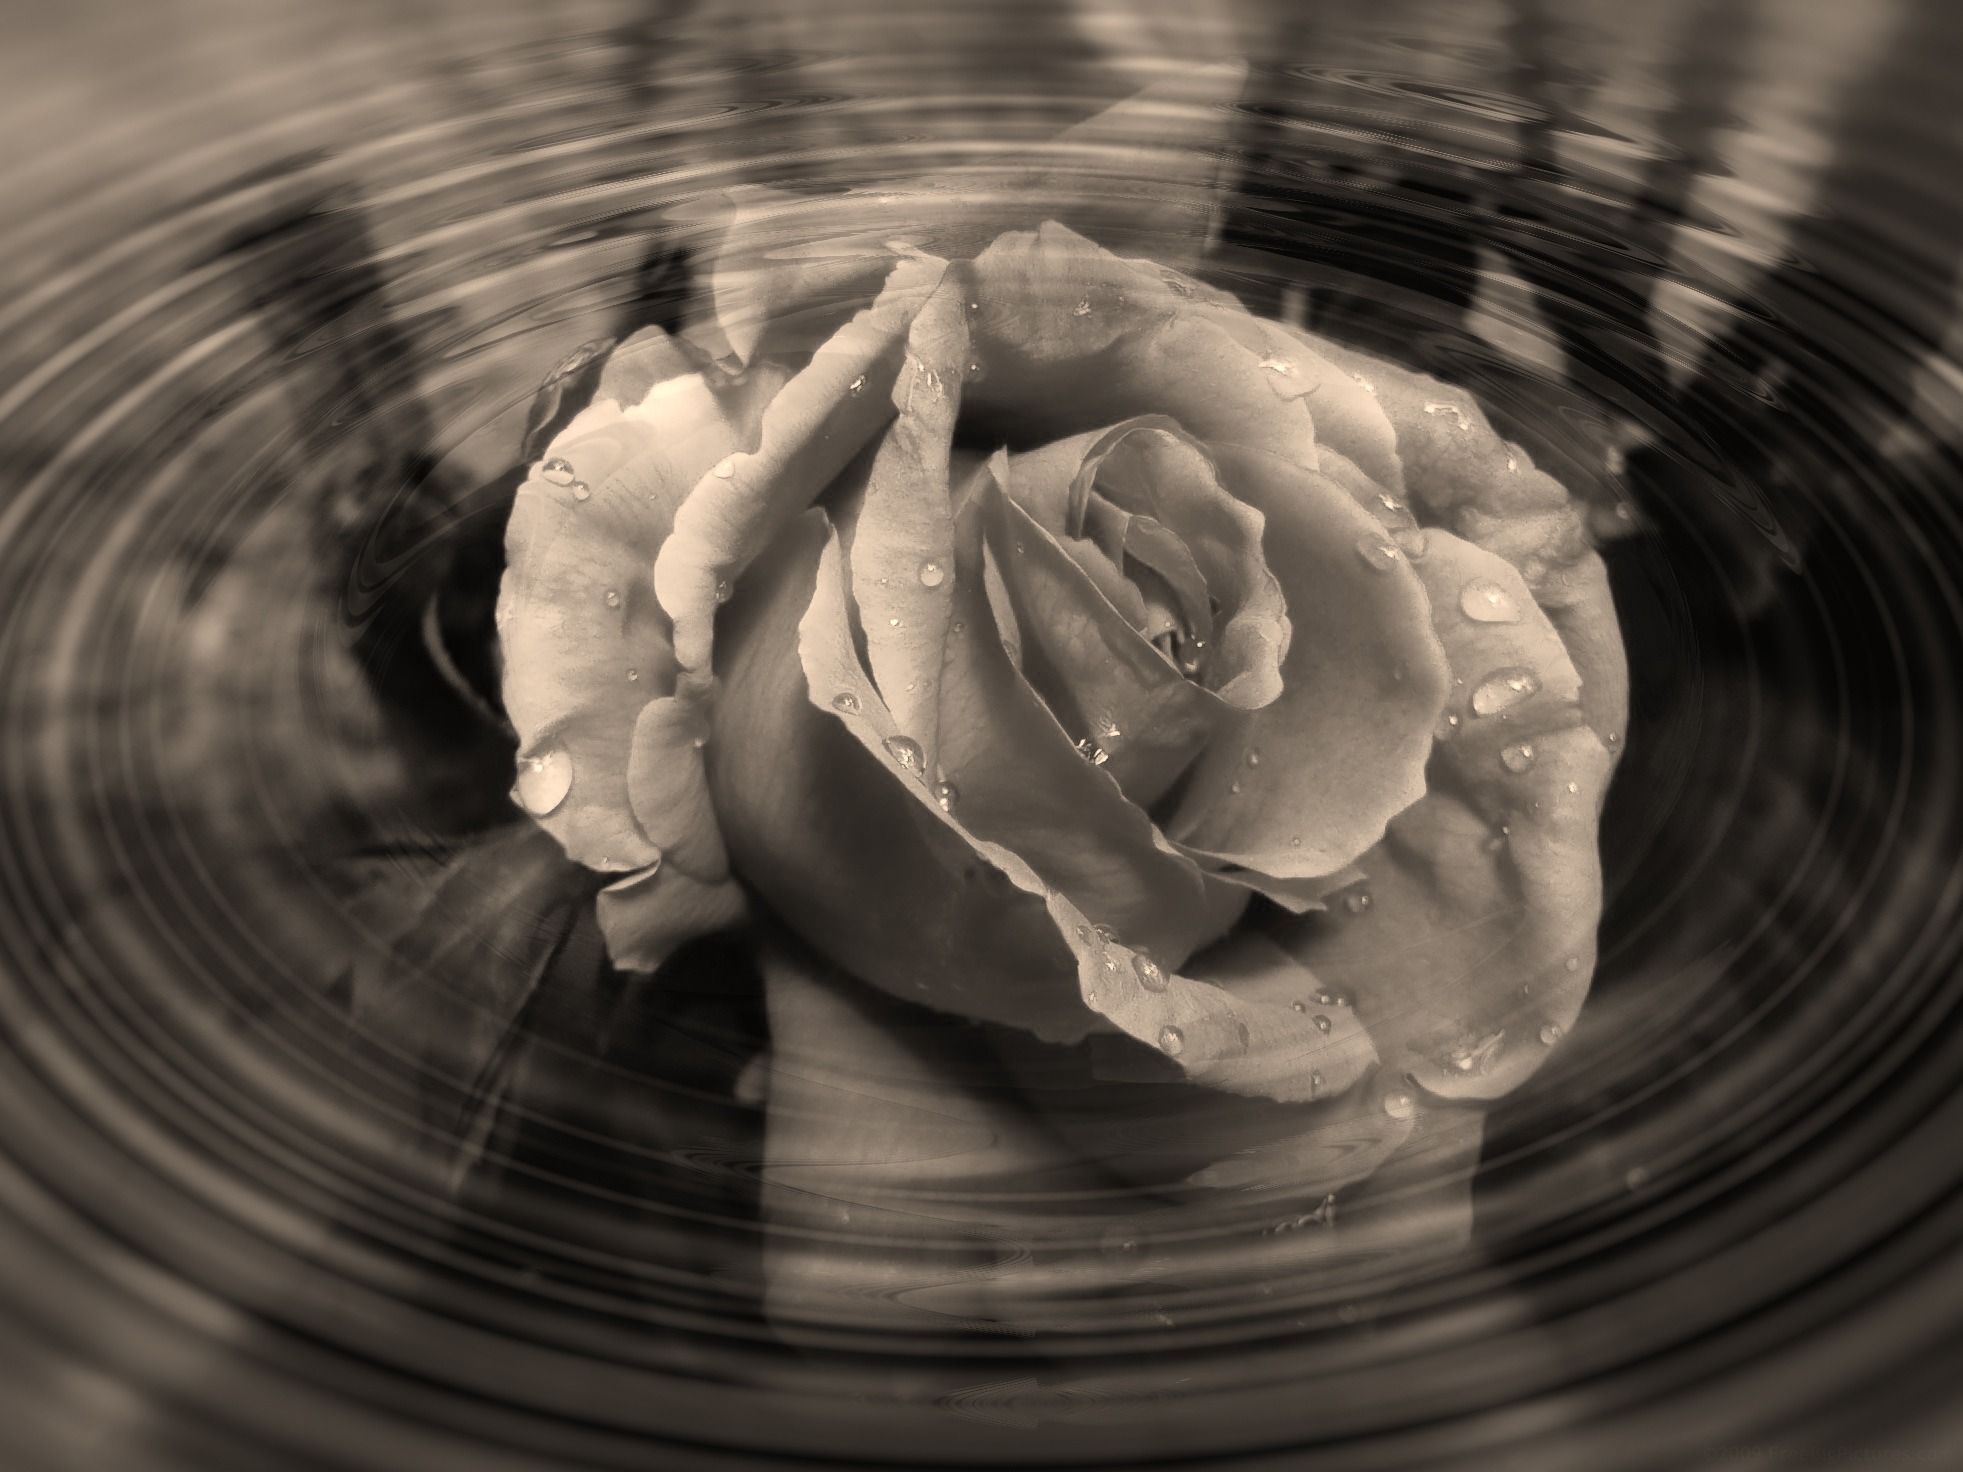
black and white, white, photography, wave, flower, petal, heart, rose, food, shadow, monochrome, baking, dessert, close up, heart shape, whipped cream, sepia, icing, form, macro photography, flavor, buttercream, monochrome photography